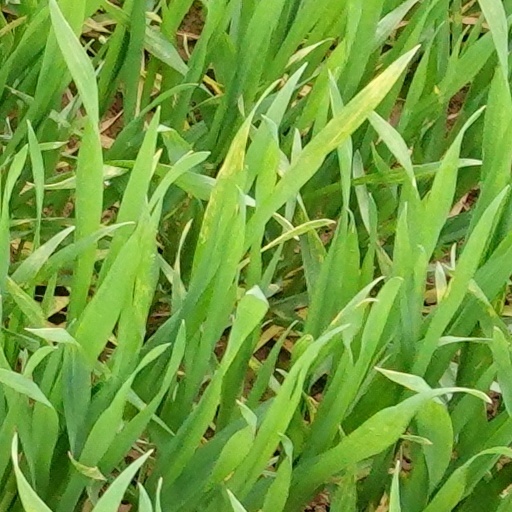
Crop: wheat